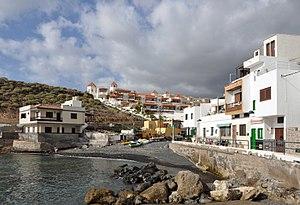
Tenerife: le village de La Caleta (commune d'Adeje)